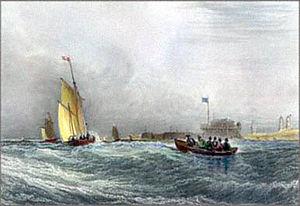
Gravure représentant le port de Calais, avec le Fort rouge, son mat et son pavillon. ce fort a plusieurs fois été attaqué par les anglais. Il est aujourd'hui détruit.
« Fort rouge » est le nom d'un ancien fort en bois construit sur pilotis à Calais en 1695 par l’ingénieur Clément pour défendre le port, après l'attaque d'une flotte de plus de quarante navires anglais que la ville a subie en septembre 1694 lors de la guerre de la Ligue d'Augsbourg.